Leonidas H. Inscho

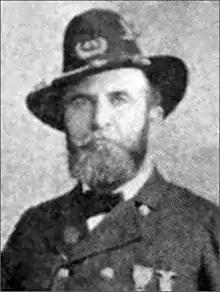
Inscho in 1895

Leonidas H. Inscho (1840–1907) was an American soldier and member of the 12th Ohio Infantry who fought in the American Civil War and was awarded the Medal of Honor for capturing a Confederate captain and some of his men, despite an injury to his left hand.